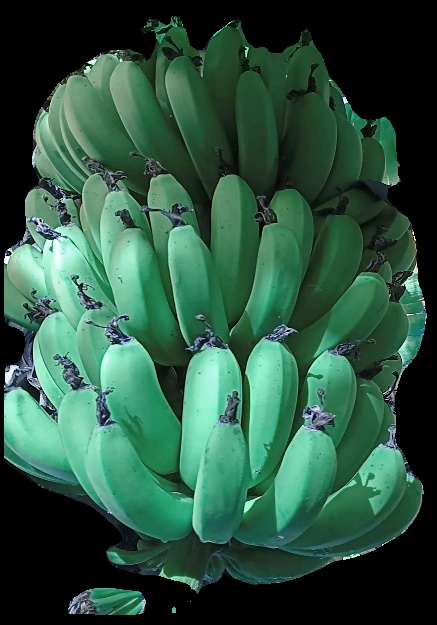
Variety: pachbale
Grade: grade1